E. Frederic Morrow

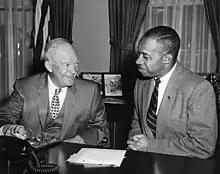
Morrow with President Dwight D. Eisenhower in 1956

After serving on Eisenhower's 1952 campaign staff, Morrow served as an adviser at the U.S. Commerce Department. He then moved to the White House as Administrative Officer for Special Projects, becoming the first African American to hold an executive position in the White House.